Edward G. Pitka Sr. Airport

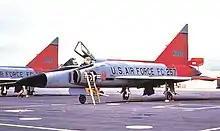
Galena Airport was used by the USAF 317th Fighter-Interceptor Squadron at Elmendorf AFB as a forward-deployed Base to intercept Soviet aircraft intruding on United States airspace over the Bering Sea. Depicted: Convair F-102 Delta Dagger, 1965.

Edward G. Pitka Sr. Airport is a state-owned public-use airport located in Galena, a city in the Yukon-Koyukuk Census Area of the U.S. state of Alaska.